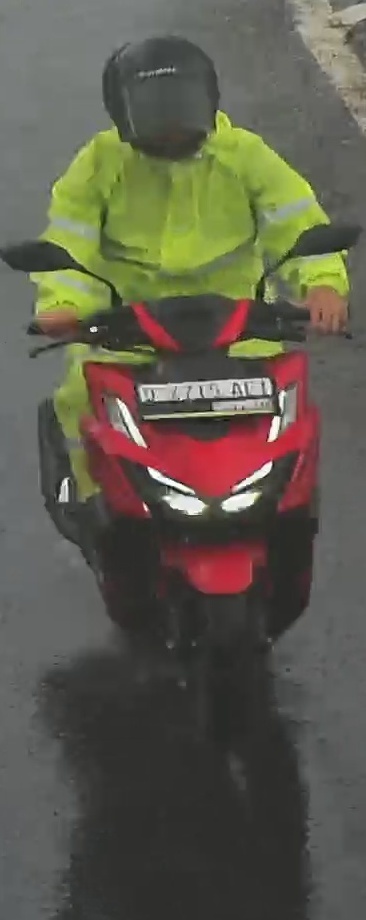
person-with-helmet: 1
person-without-helmet: 0